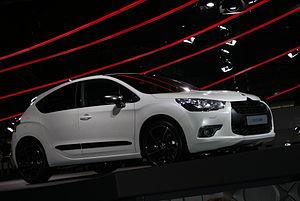
Présentation de la Citroën DS4 au Mondial de l'automobile 2010.